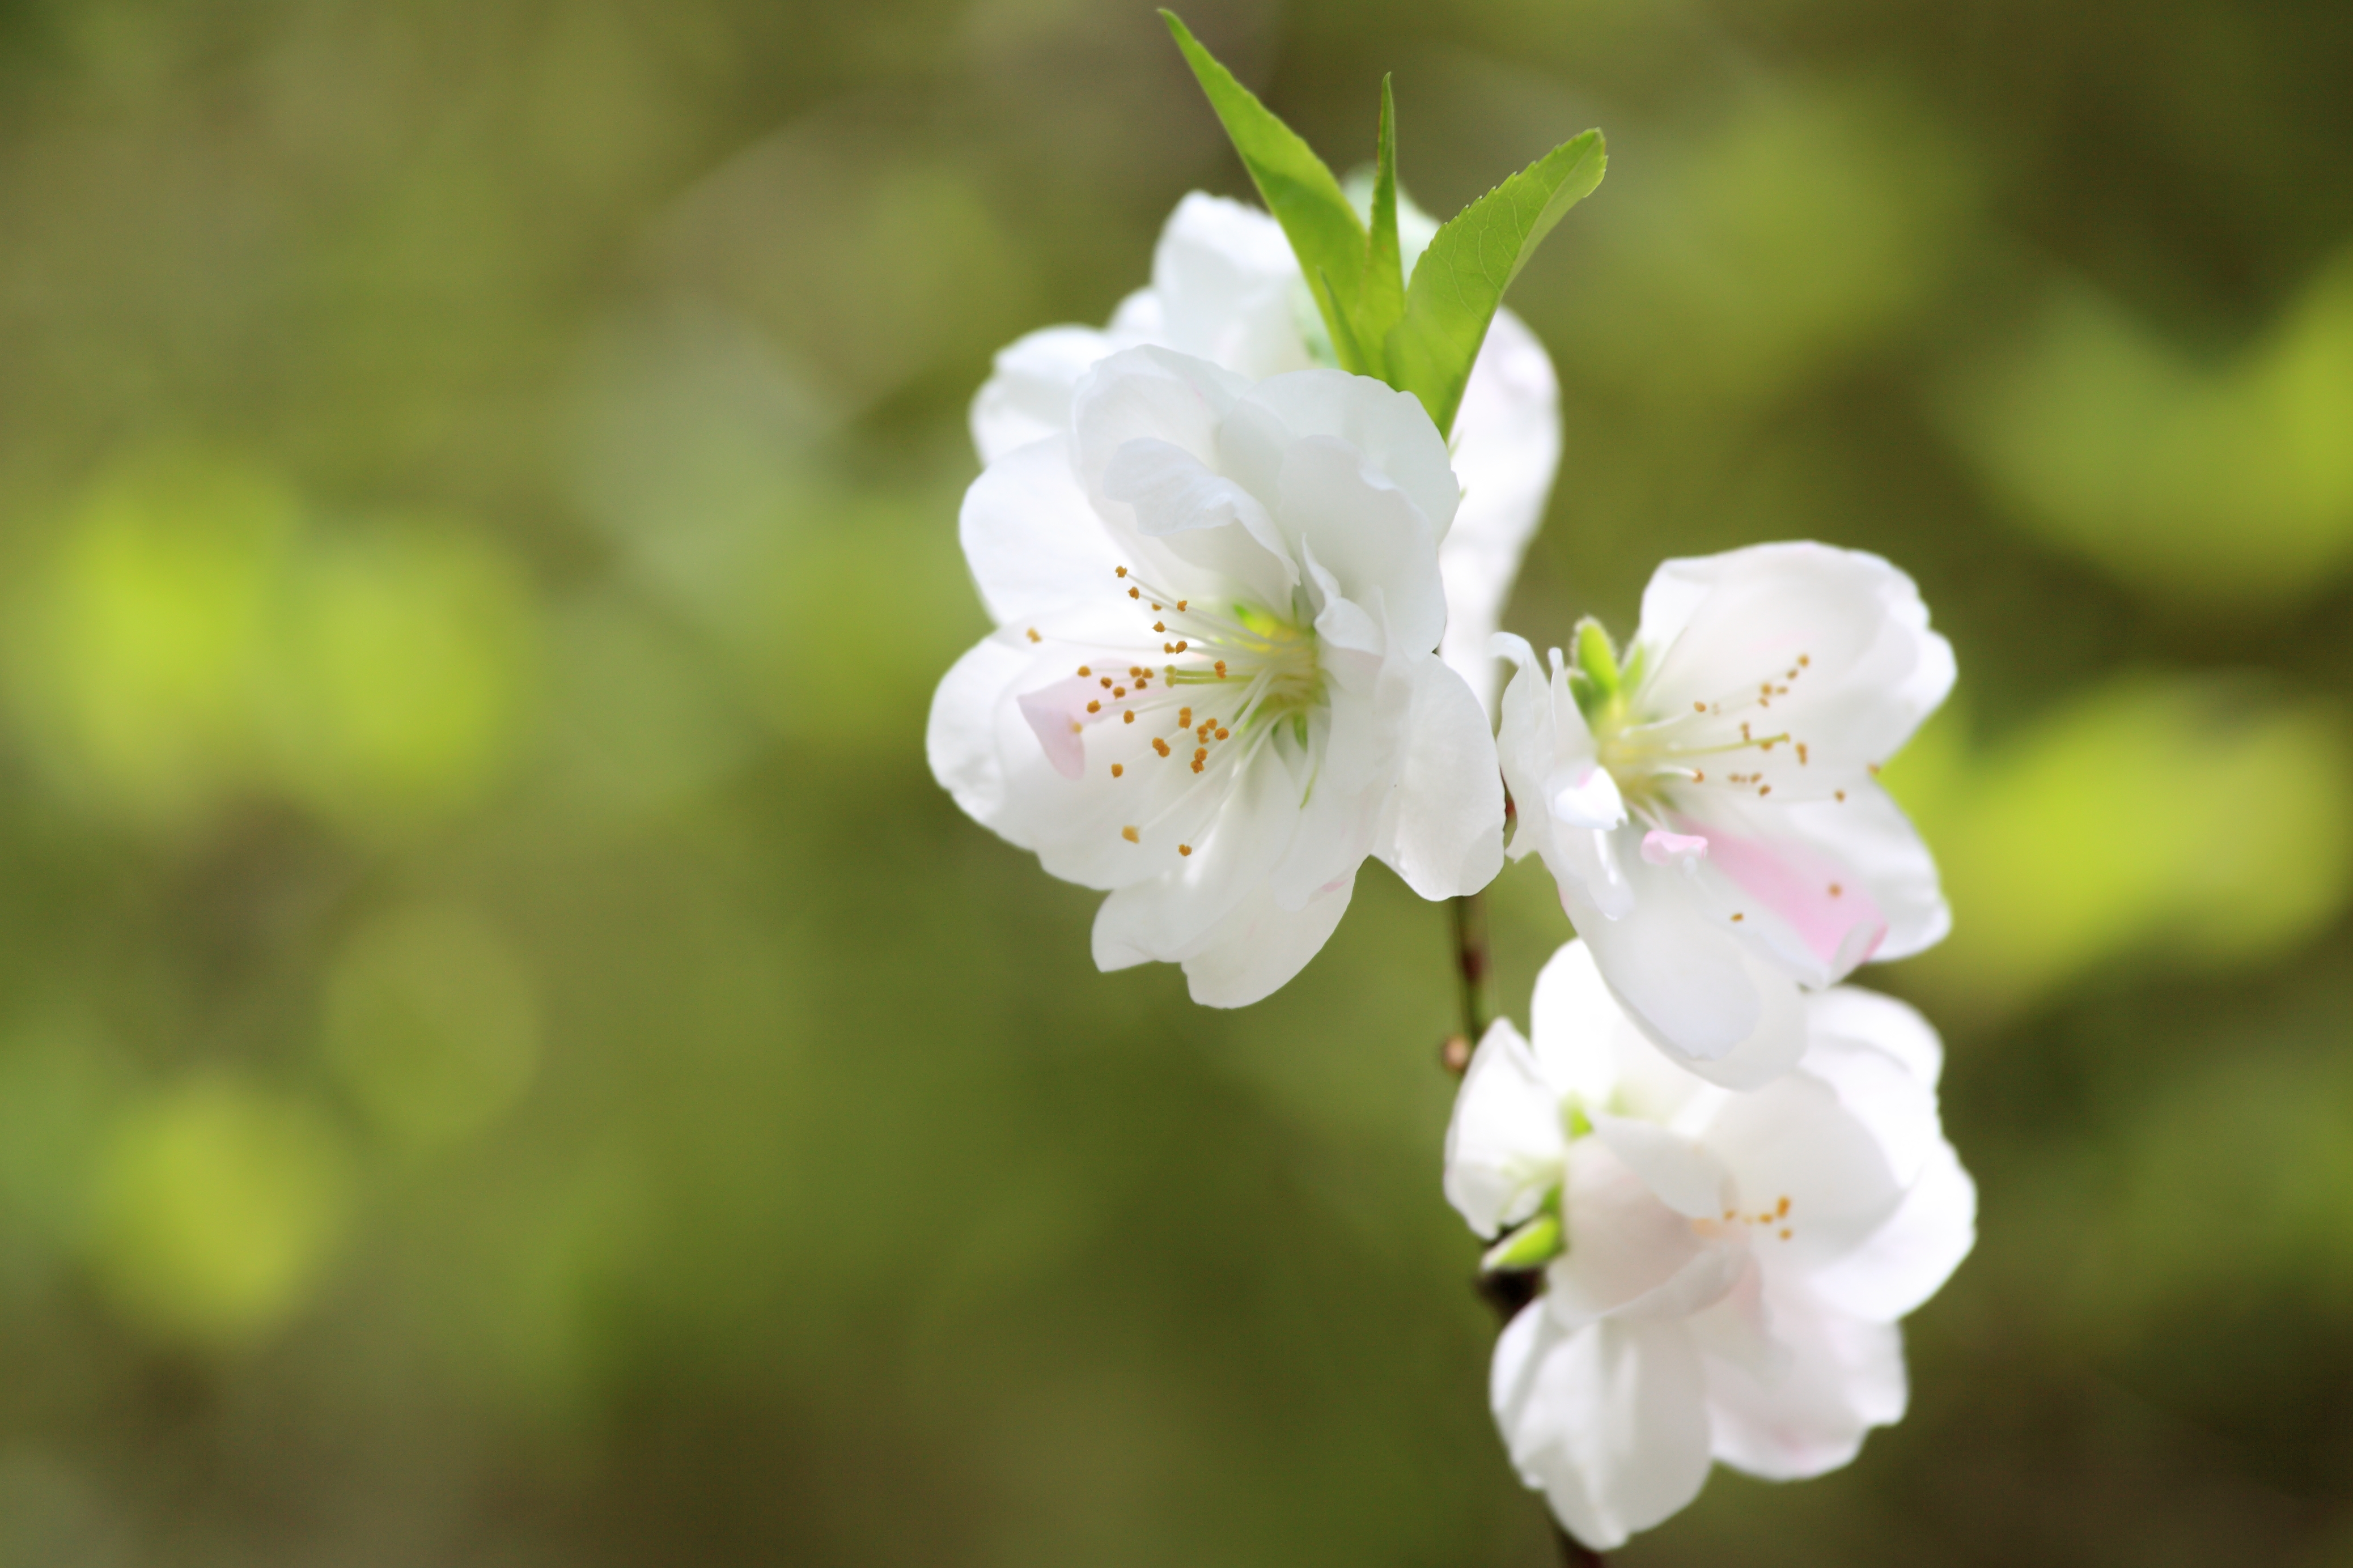
nature, branch, blossom, plant, flower, petal, high, produce, botany, flora, wildflower, close up, shrub, blossoms, 5d, sakura, hires, markii, cherry, hi, res, resolution, iwate, tono, toono, tohnofurusatomura, tohnoshi, macro photography, flowering plant, land plant